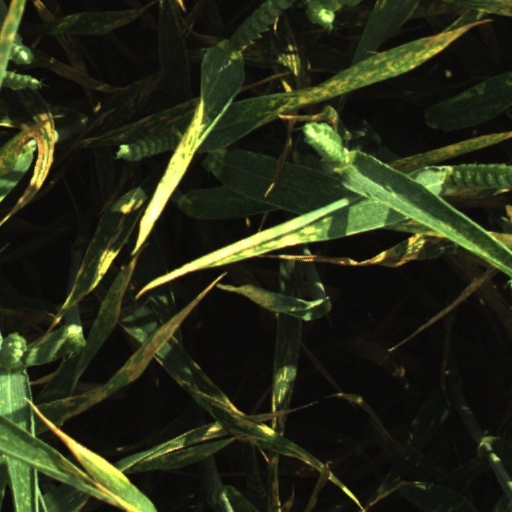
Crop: wheat